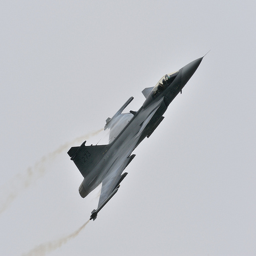
a fighter jet is flying thru the sky
A fighter jet flying through a smoggy sky.
this is a grey jet flying in the sky
A silver jet plane flies through the sky.
A gray military plane soaring high in the sky